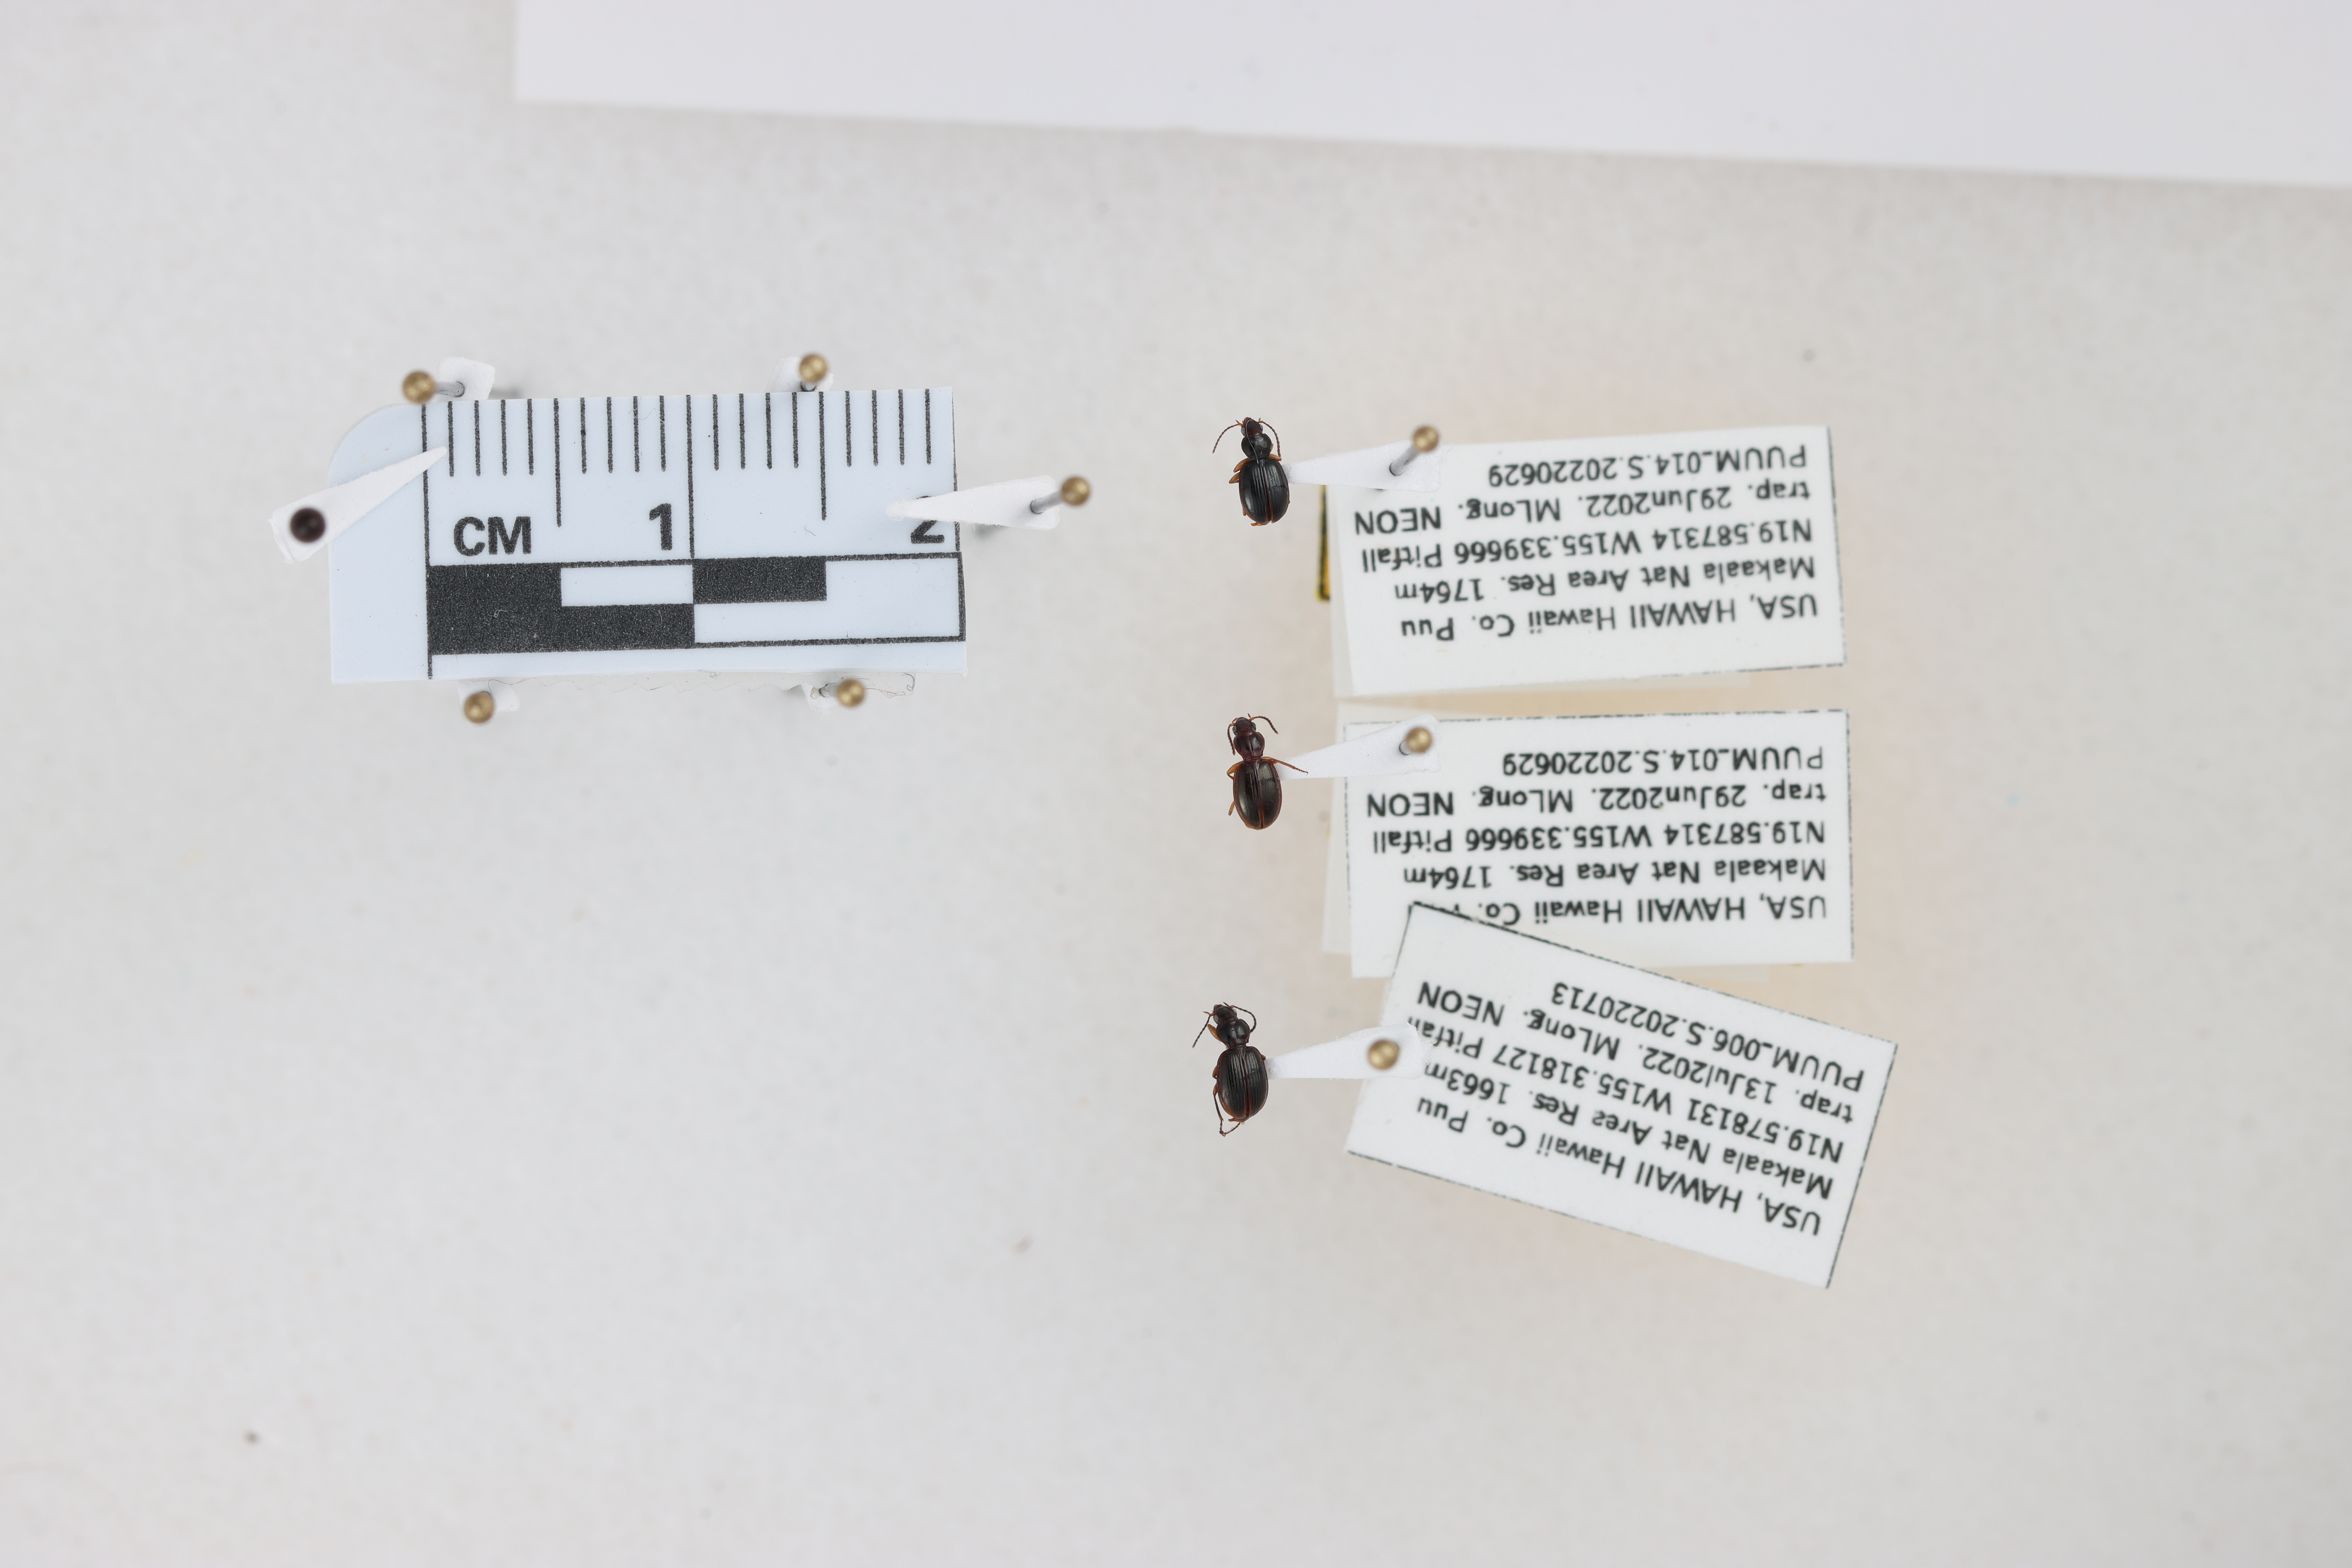
Beetle 1 — elytra length: 0.236 cm, elytra max width: 0.177 cm, basal pronotum width: 0.077 cm

Beetle 2 — elytra length: 0.25 cm, elytra max width: 0.181 cm, basal pronotum width: 0.077 cm

Beetle 3 — elytra length: 0.256 cm, elytra max width: 0.187 cm, basal pronotum width: 0.082 cm